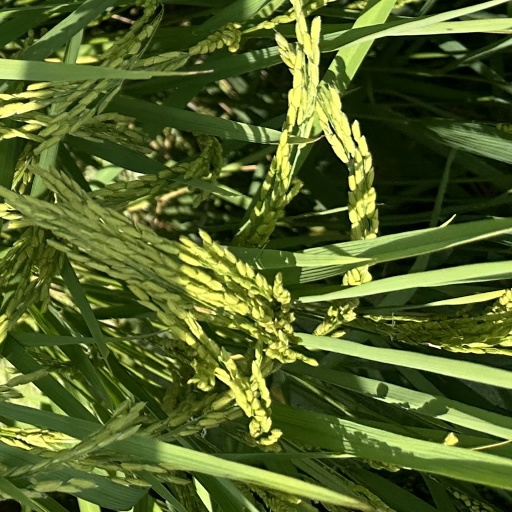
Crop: rice